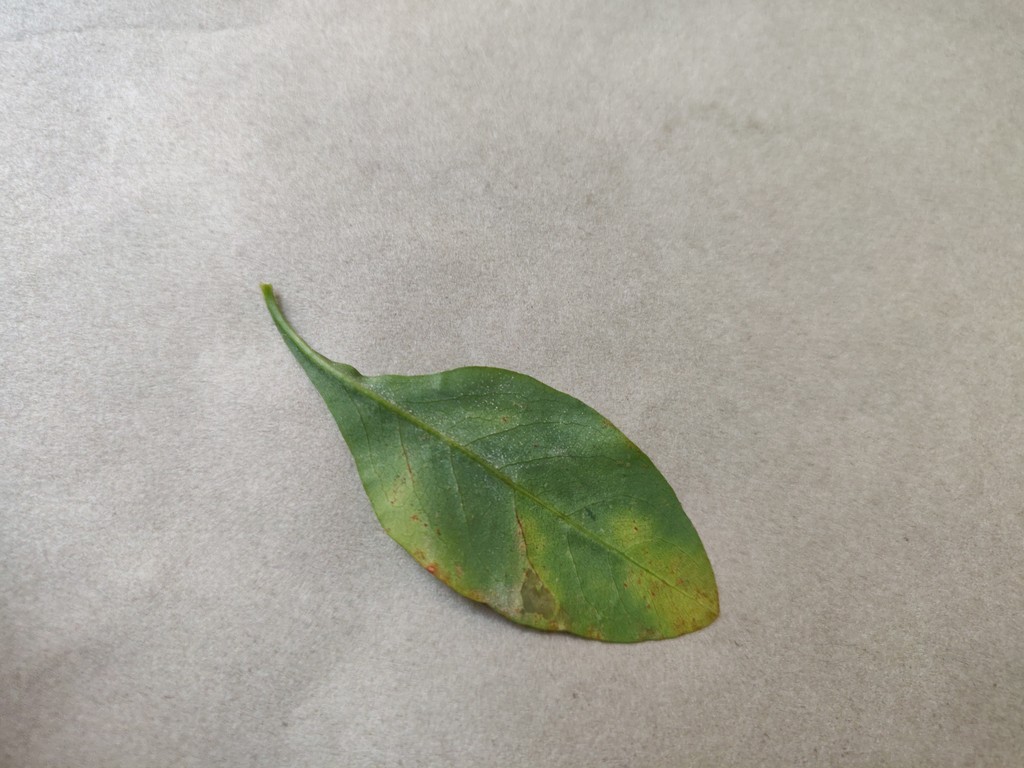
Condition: Unhealthy
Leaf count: single
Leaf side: back